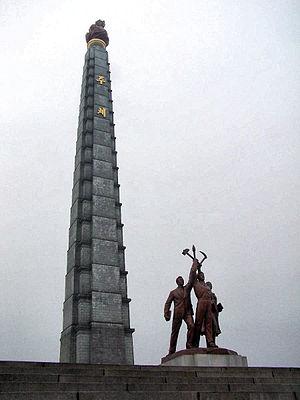
Cet article recense les statues les plus hautes actuellement érigées.